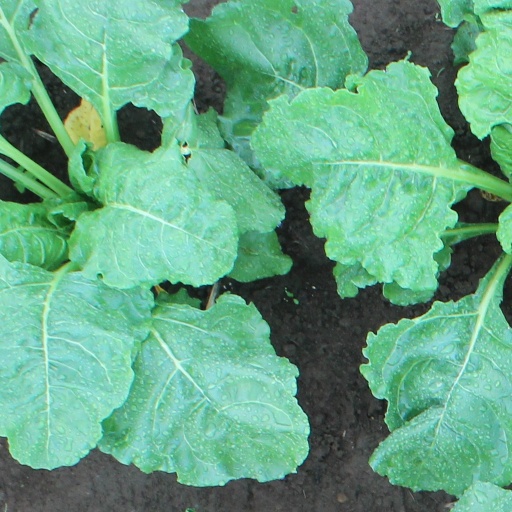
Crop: sugar beet